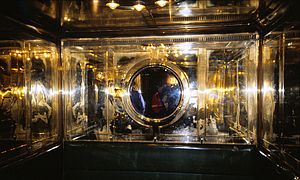
Kehlsteinhaus
"""Guld""-elevatoren op til huset, 124 meter oppe"
Den forgyldte elevator i Kehlsteinhaus ved Berchtesgaden, Tyskland. 17. juni 1999.
Kehlsteinhaus, også kaldet Ørnereden, er bygget på toppen af bjerget Kehlstein i Obersalzberg i Sydtyskland.